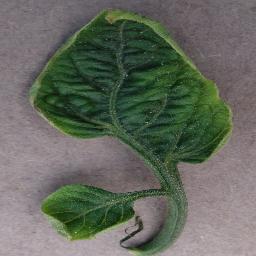
Label: Tomato___Tomato_Yellow_Leaf_Curl_Virus